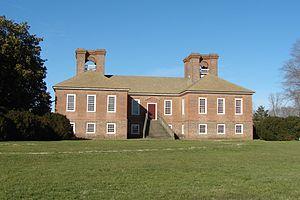
La plantation de Stratford Hall, ou Stratford Hall Plantation en anglais, se situe dans le comté de Westmoreland, en Virginie, aux États-Unis.